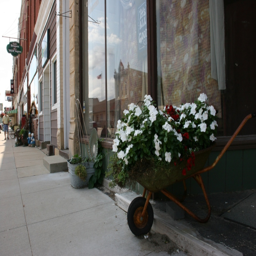
likewise , flowers add visual interest , greenery and punch to a downtown .